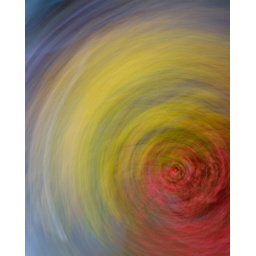
Looking down on the fall colors of nearby tree from a walking bridge in Sumter, SC. (IMG_3056c)